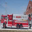
Label: truck